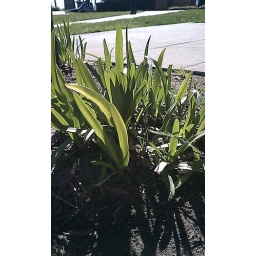
Where the green grass grows in Rancho Cucamonga.